1914 Swiss federal election

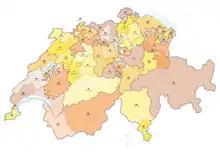
The 49 electoral districts

Federal elections were held in Switzerland on 25 October 1914. The Free Democratic Party retained its majority in the National Council.